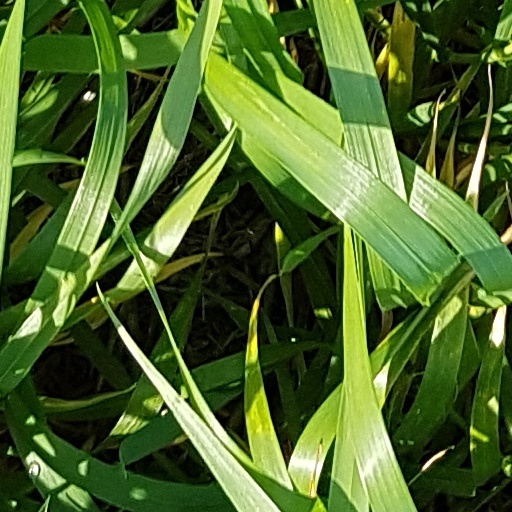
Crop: wheat